Colombo National Museum

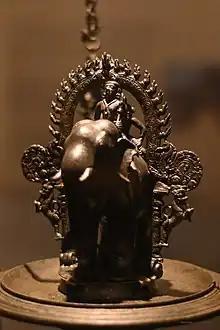
Dedigama Elephant Lamp at Colombo National Museum

In 1982 Dr. Thelma Gunawardena became the first woman director of the National Museum of Colombo. She served from 1982 through 1994.